Sporting Cristal

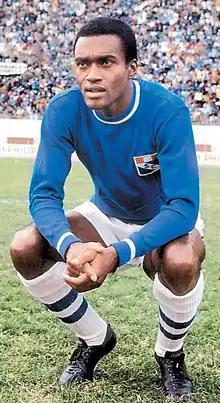
Alberto Gallardo, Cristal's most historic player, achieving 4 titles with the club

On 13 December 1955 the club was founded as Sporting Cristal , after Backus' best-known beer brand, "Cristal". The new club from the Rímac ward debuted in 1956 in the professional Primera Division and won their first national title that same year. Journalists thus called them the club born a champion ("nació campeon"). The team managed to win more titles over the years and was known as one of the best football clubs in Peru after Universitario and Alianza Lima.